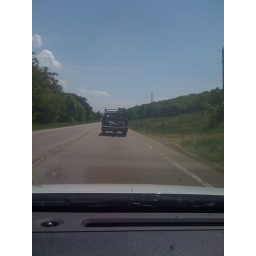
Yes, that's a pickup truck with three guys in it, one of them sitting in the back, eating sunflower seeds.